Takaoka Station (Manyosen)

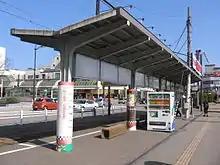
Takaoka-Eki-mae Station, February 2009

JR West Takaoka Station, terminus for the Jōhana and Himi Lines, is located right in front of this station.